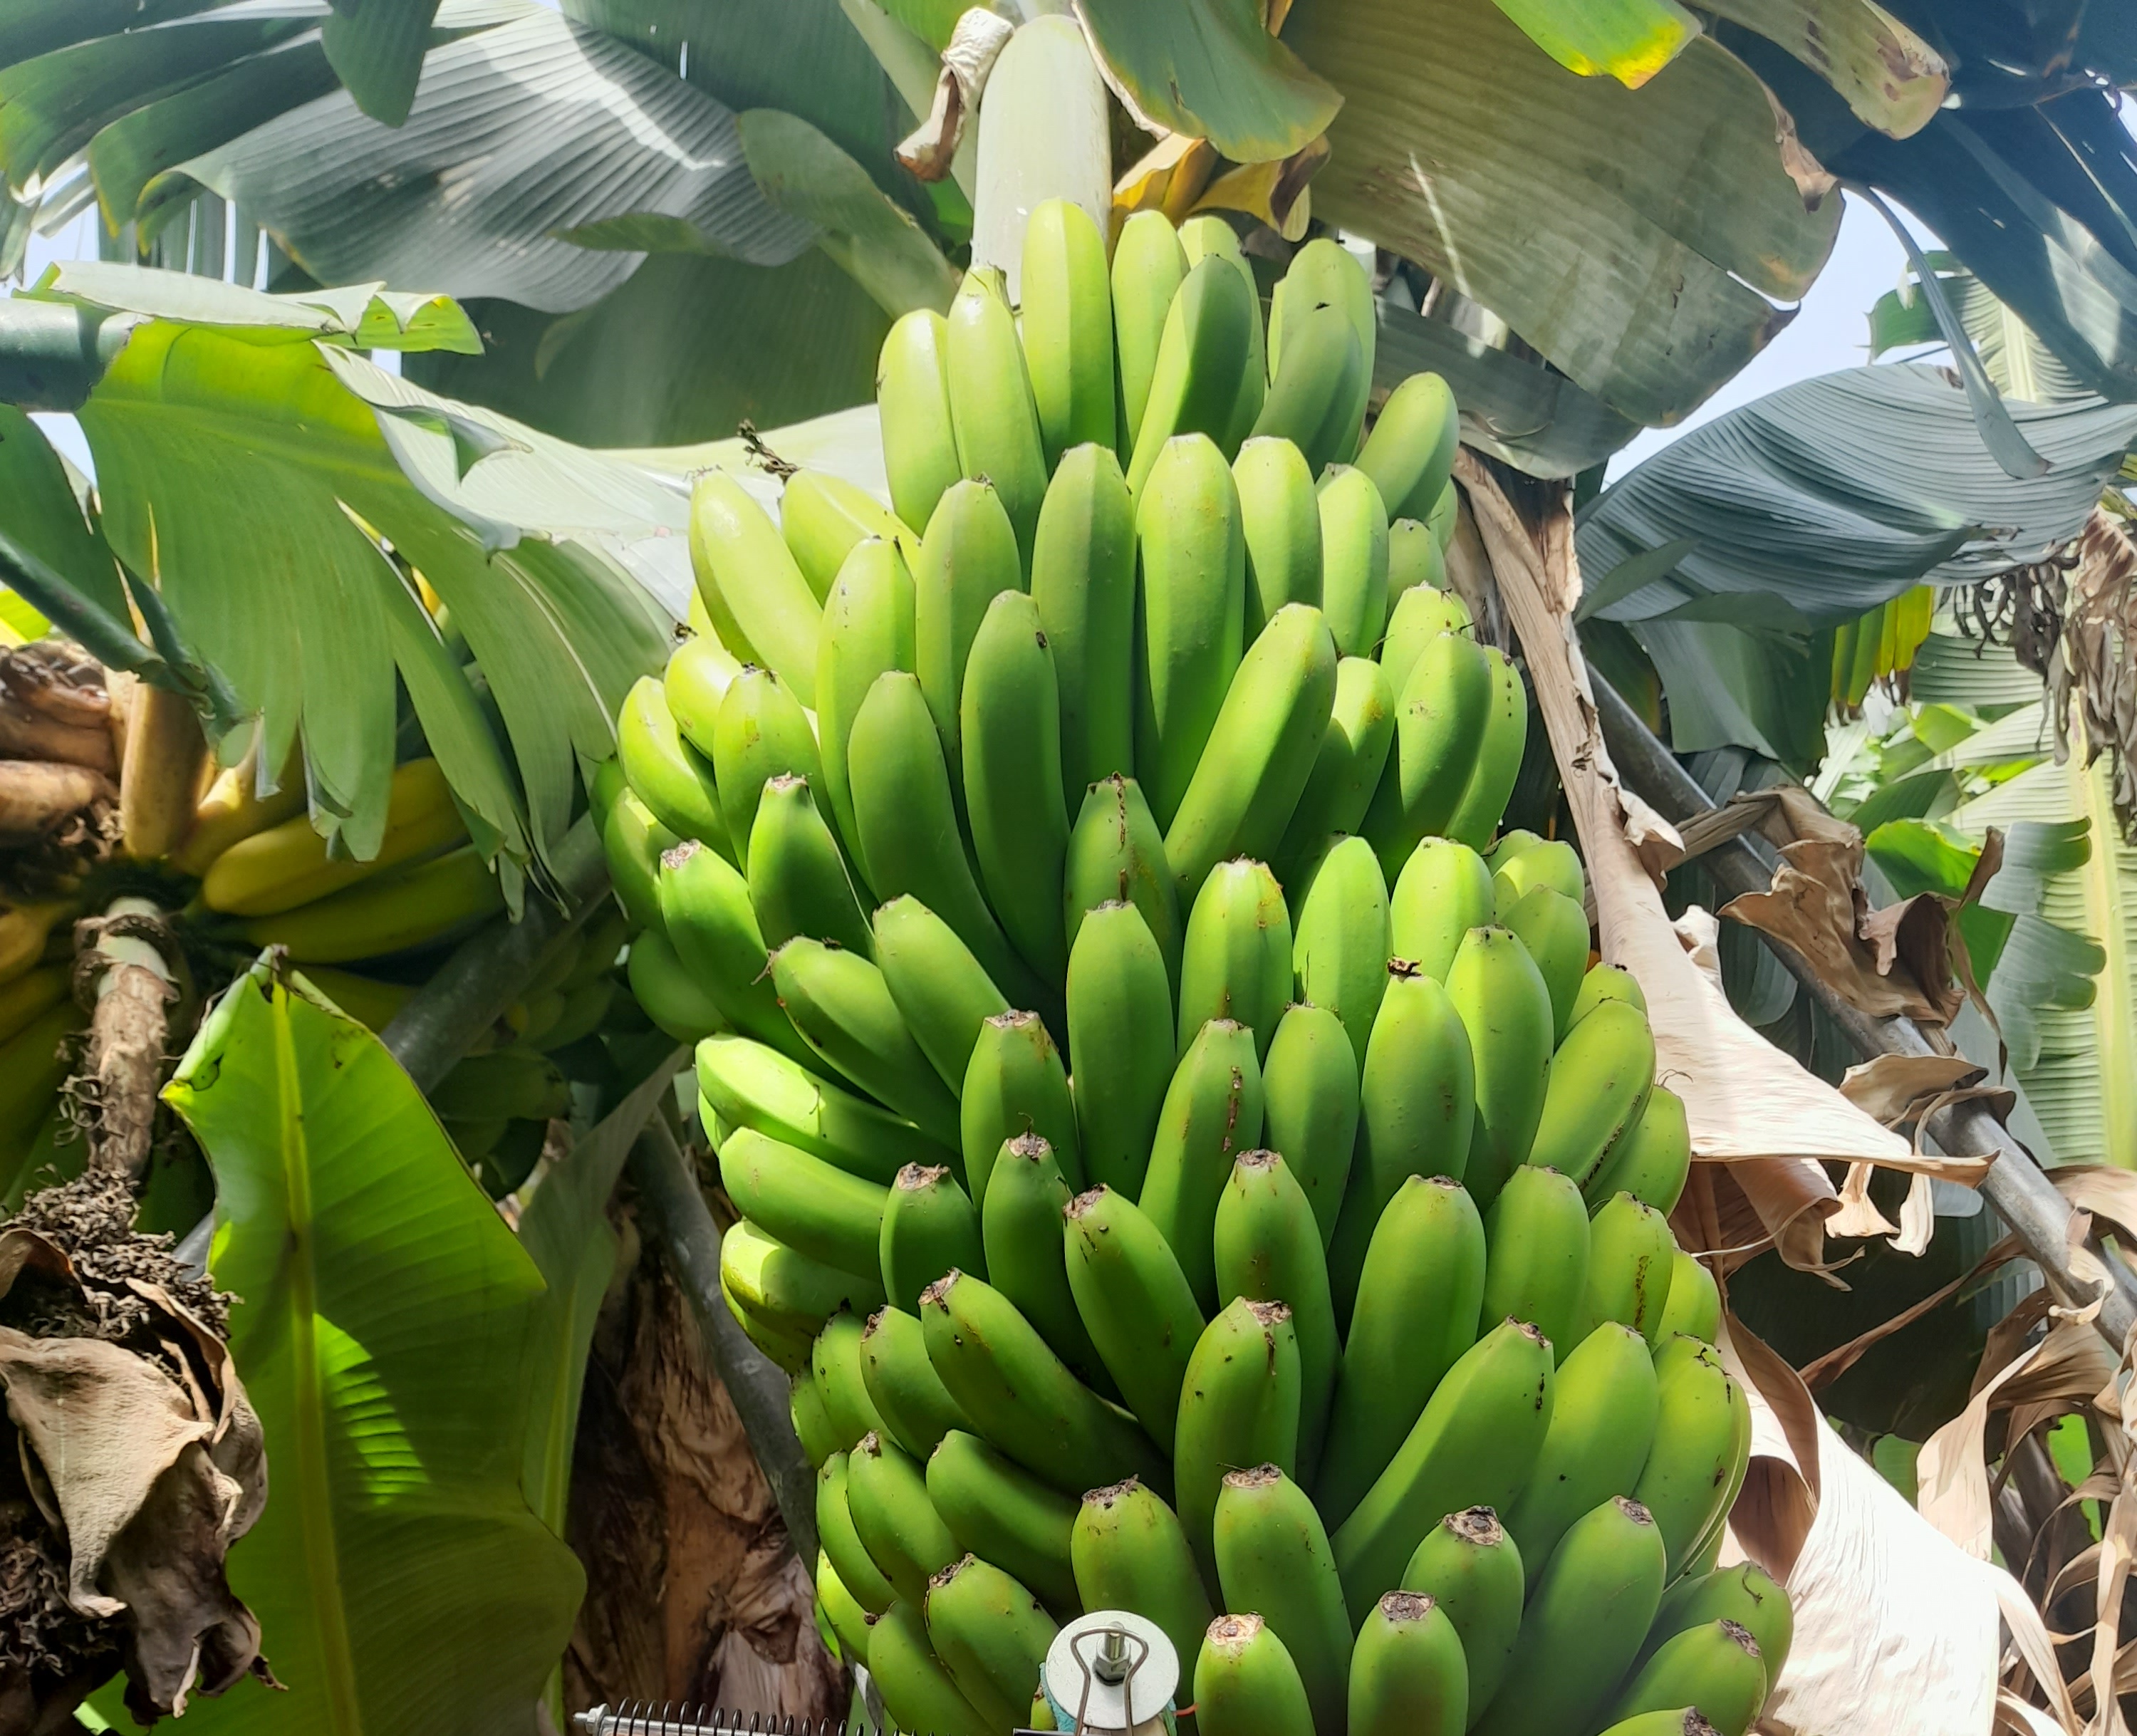
Label: Cut